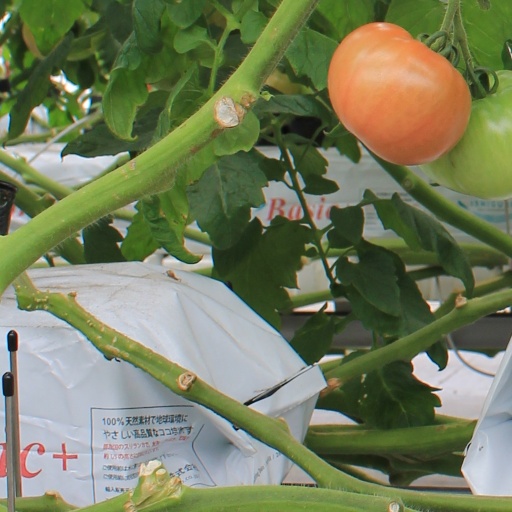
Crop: tomato